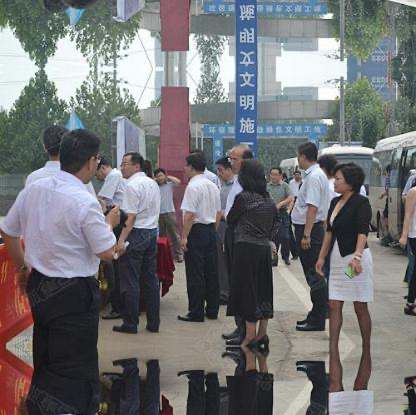
Objects in the image:
label: head
label: head
label: head
label: head
label: head
label: head
label: head
label: head
label: head
label: head
label: head
label: head
label: head
label: head